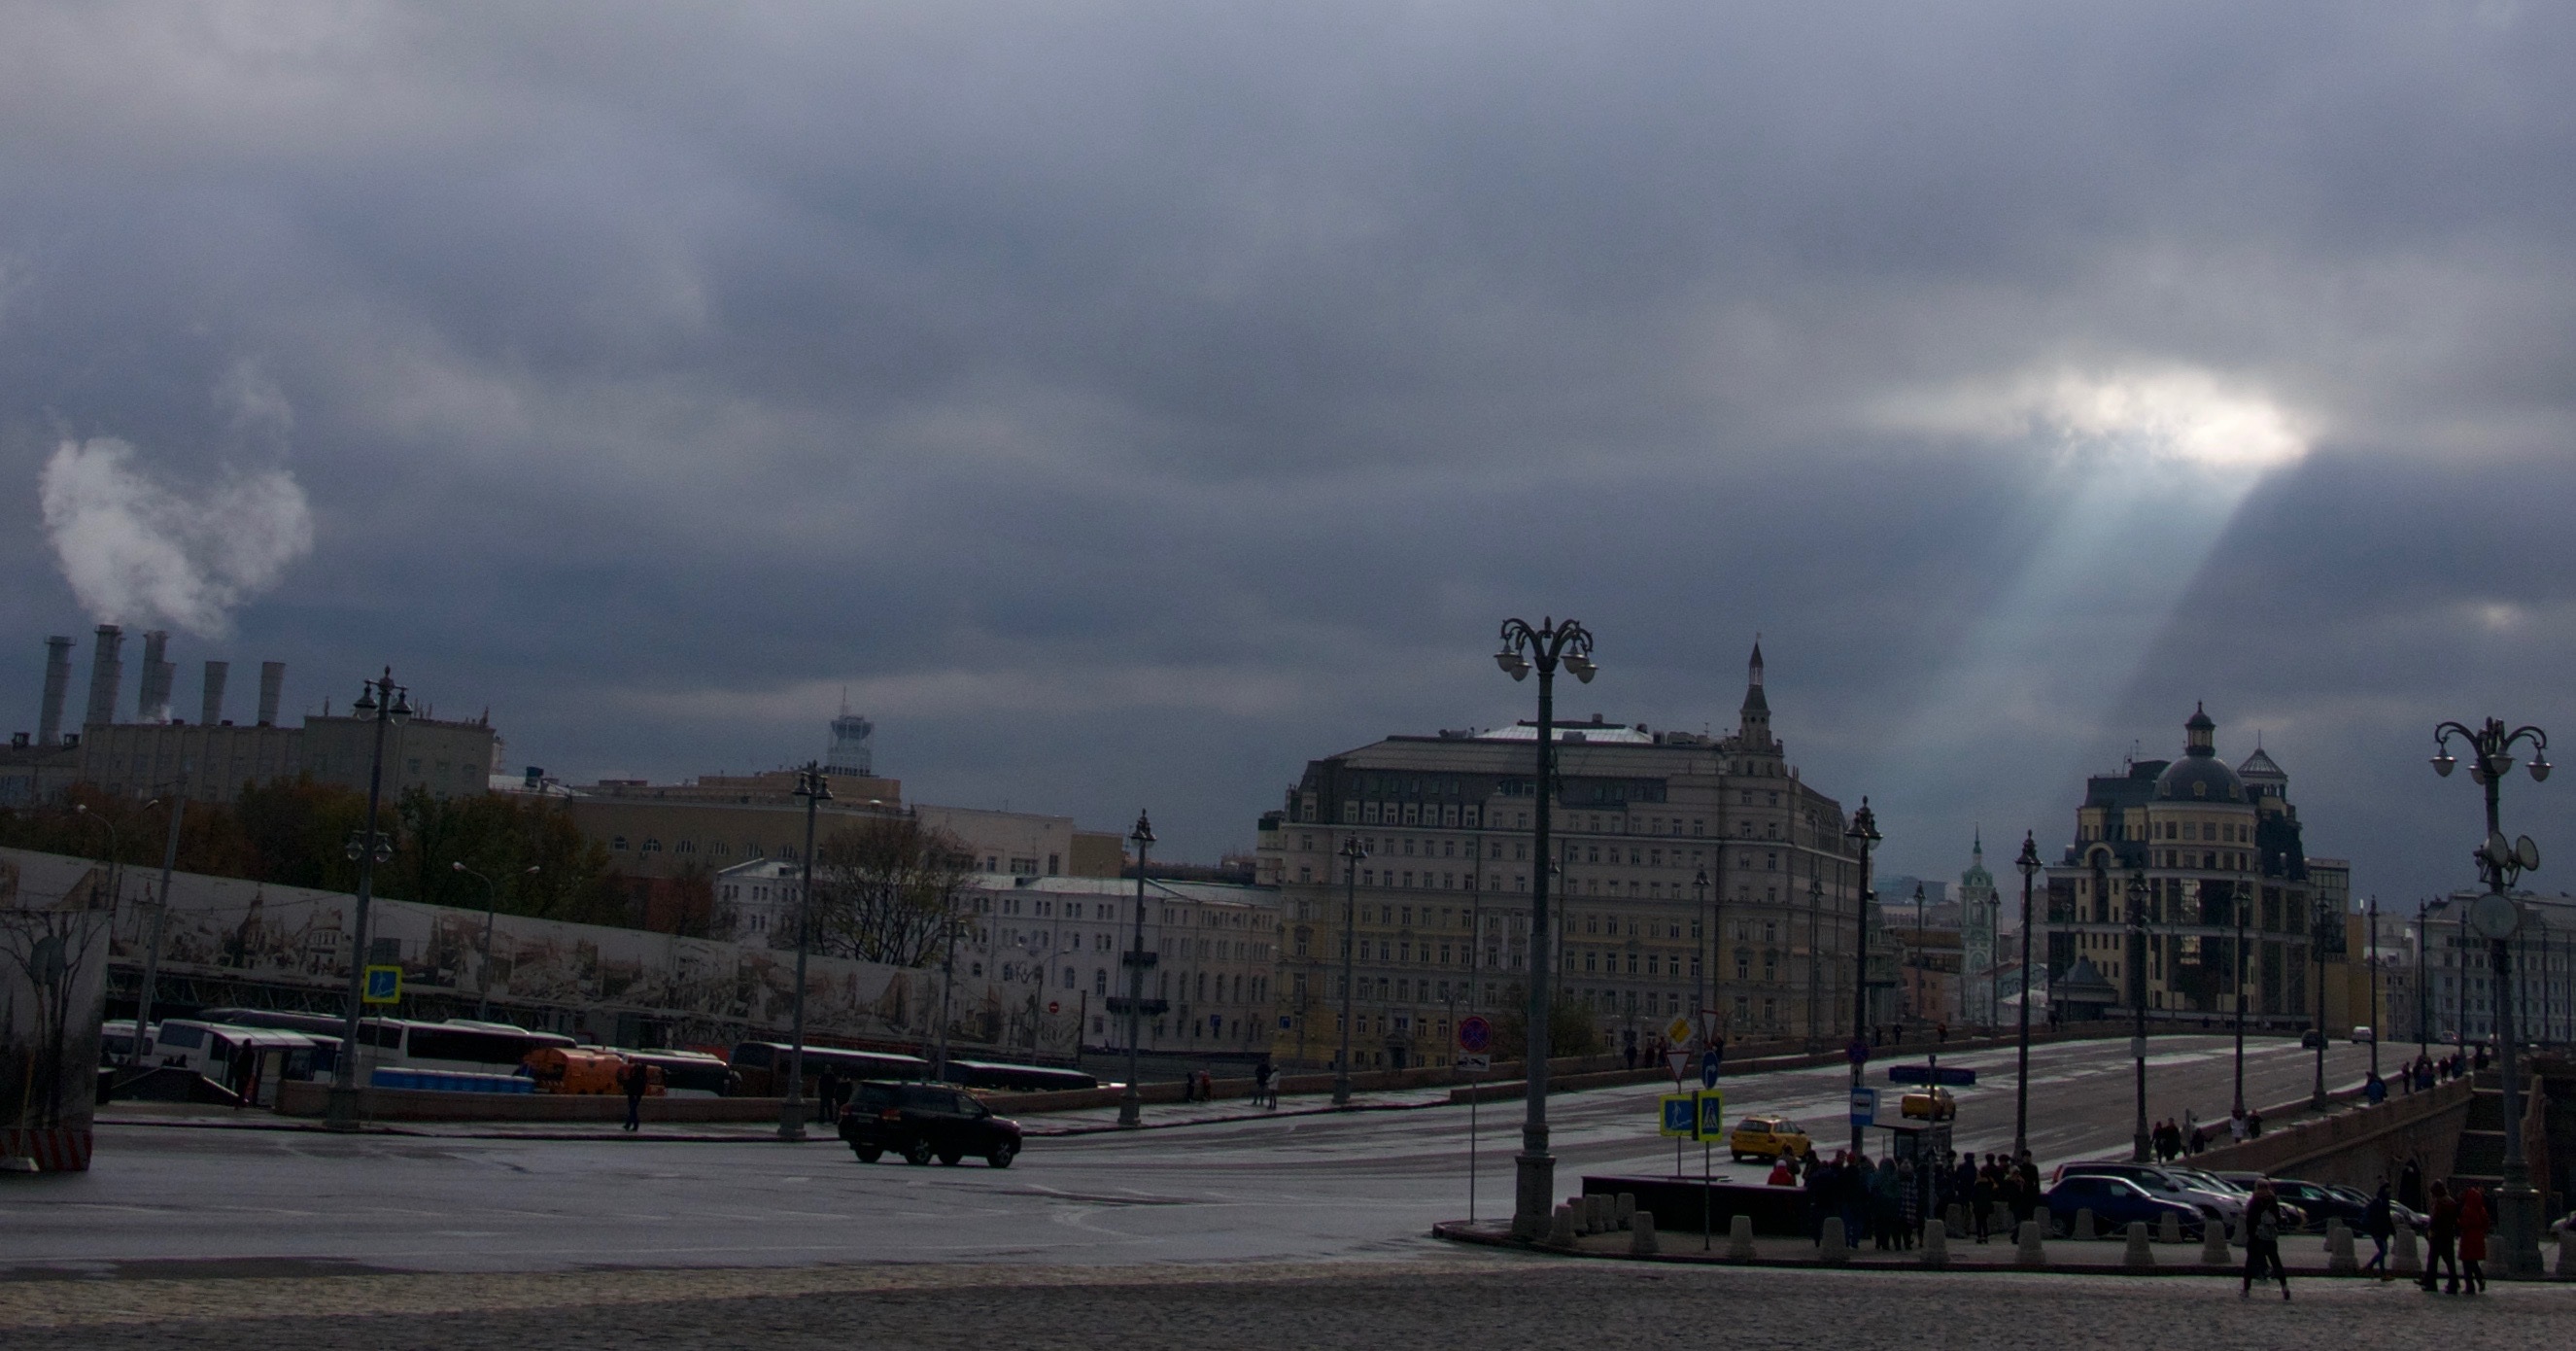
snow, cloud, sky, skyline, morning, city, cityscape, panorama, downtown, dusk, evening, weather, urban area, human settlement, atmosphere of earth